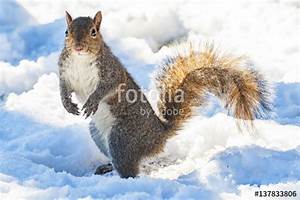
Label: squirrel